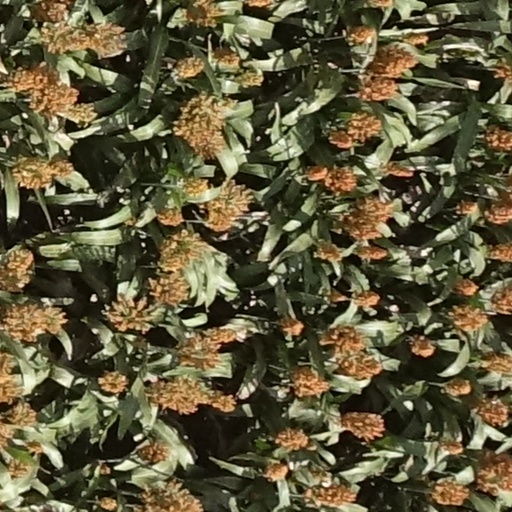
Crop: sorghum